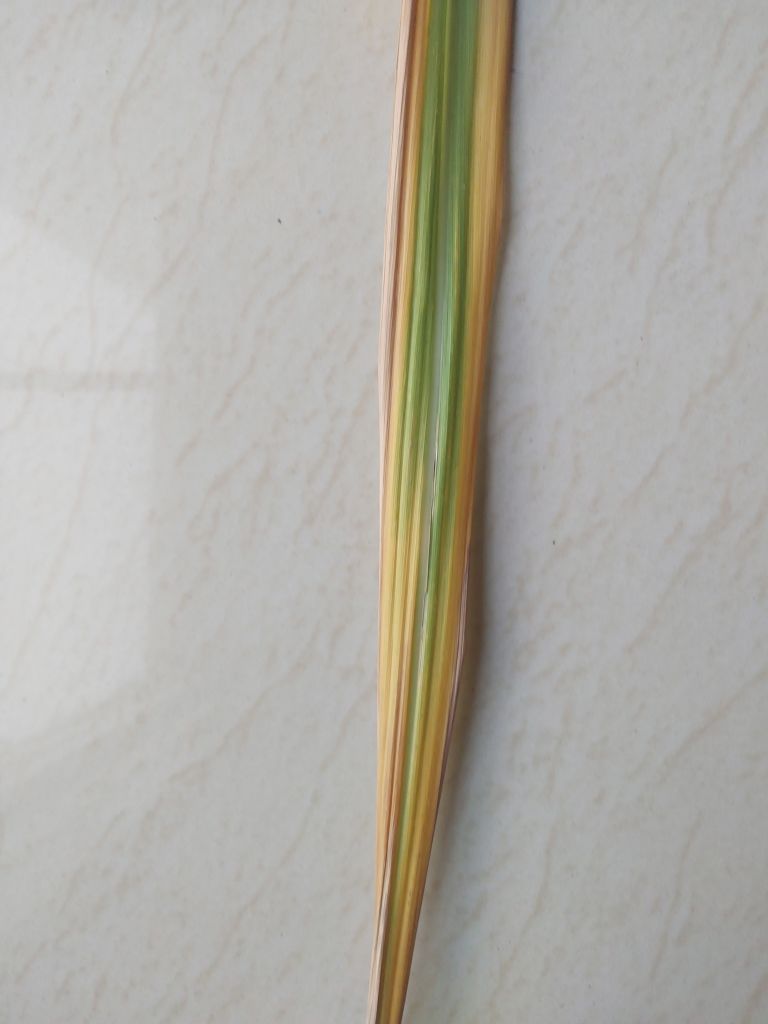
Label: Yellow Leaf